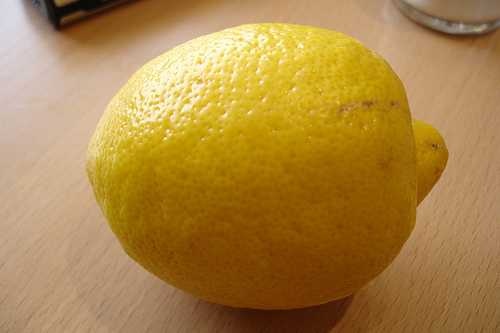
Label: Lemon